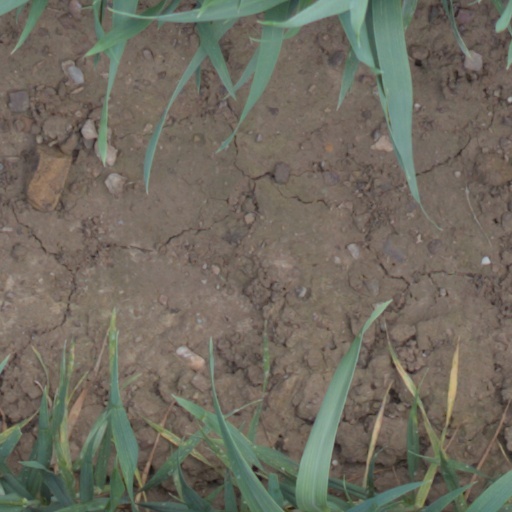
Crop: wheat